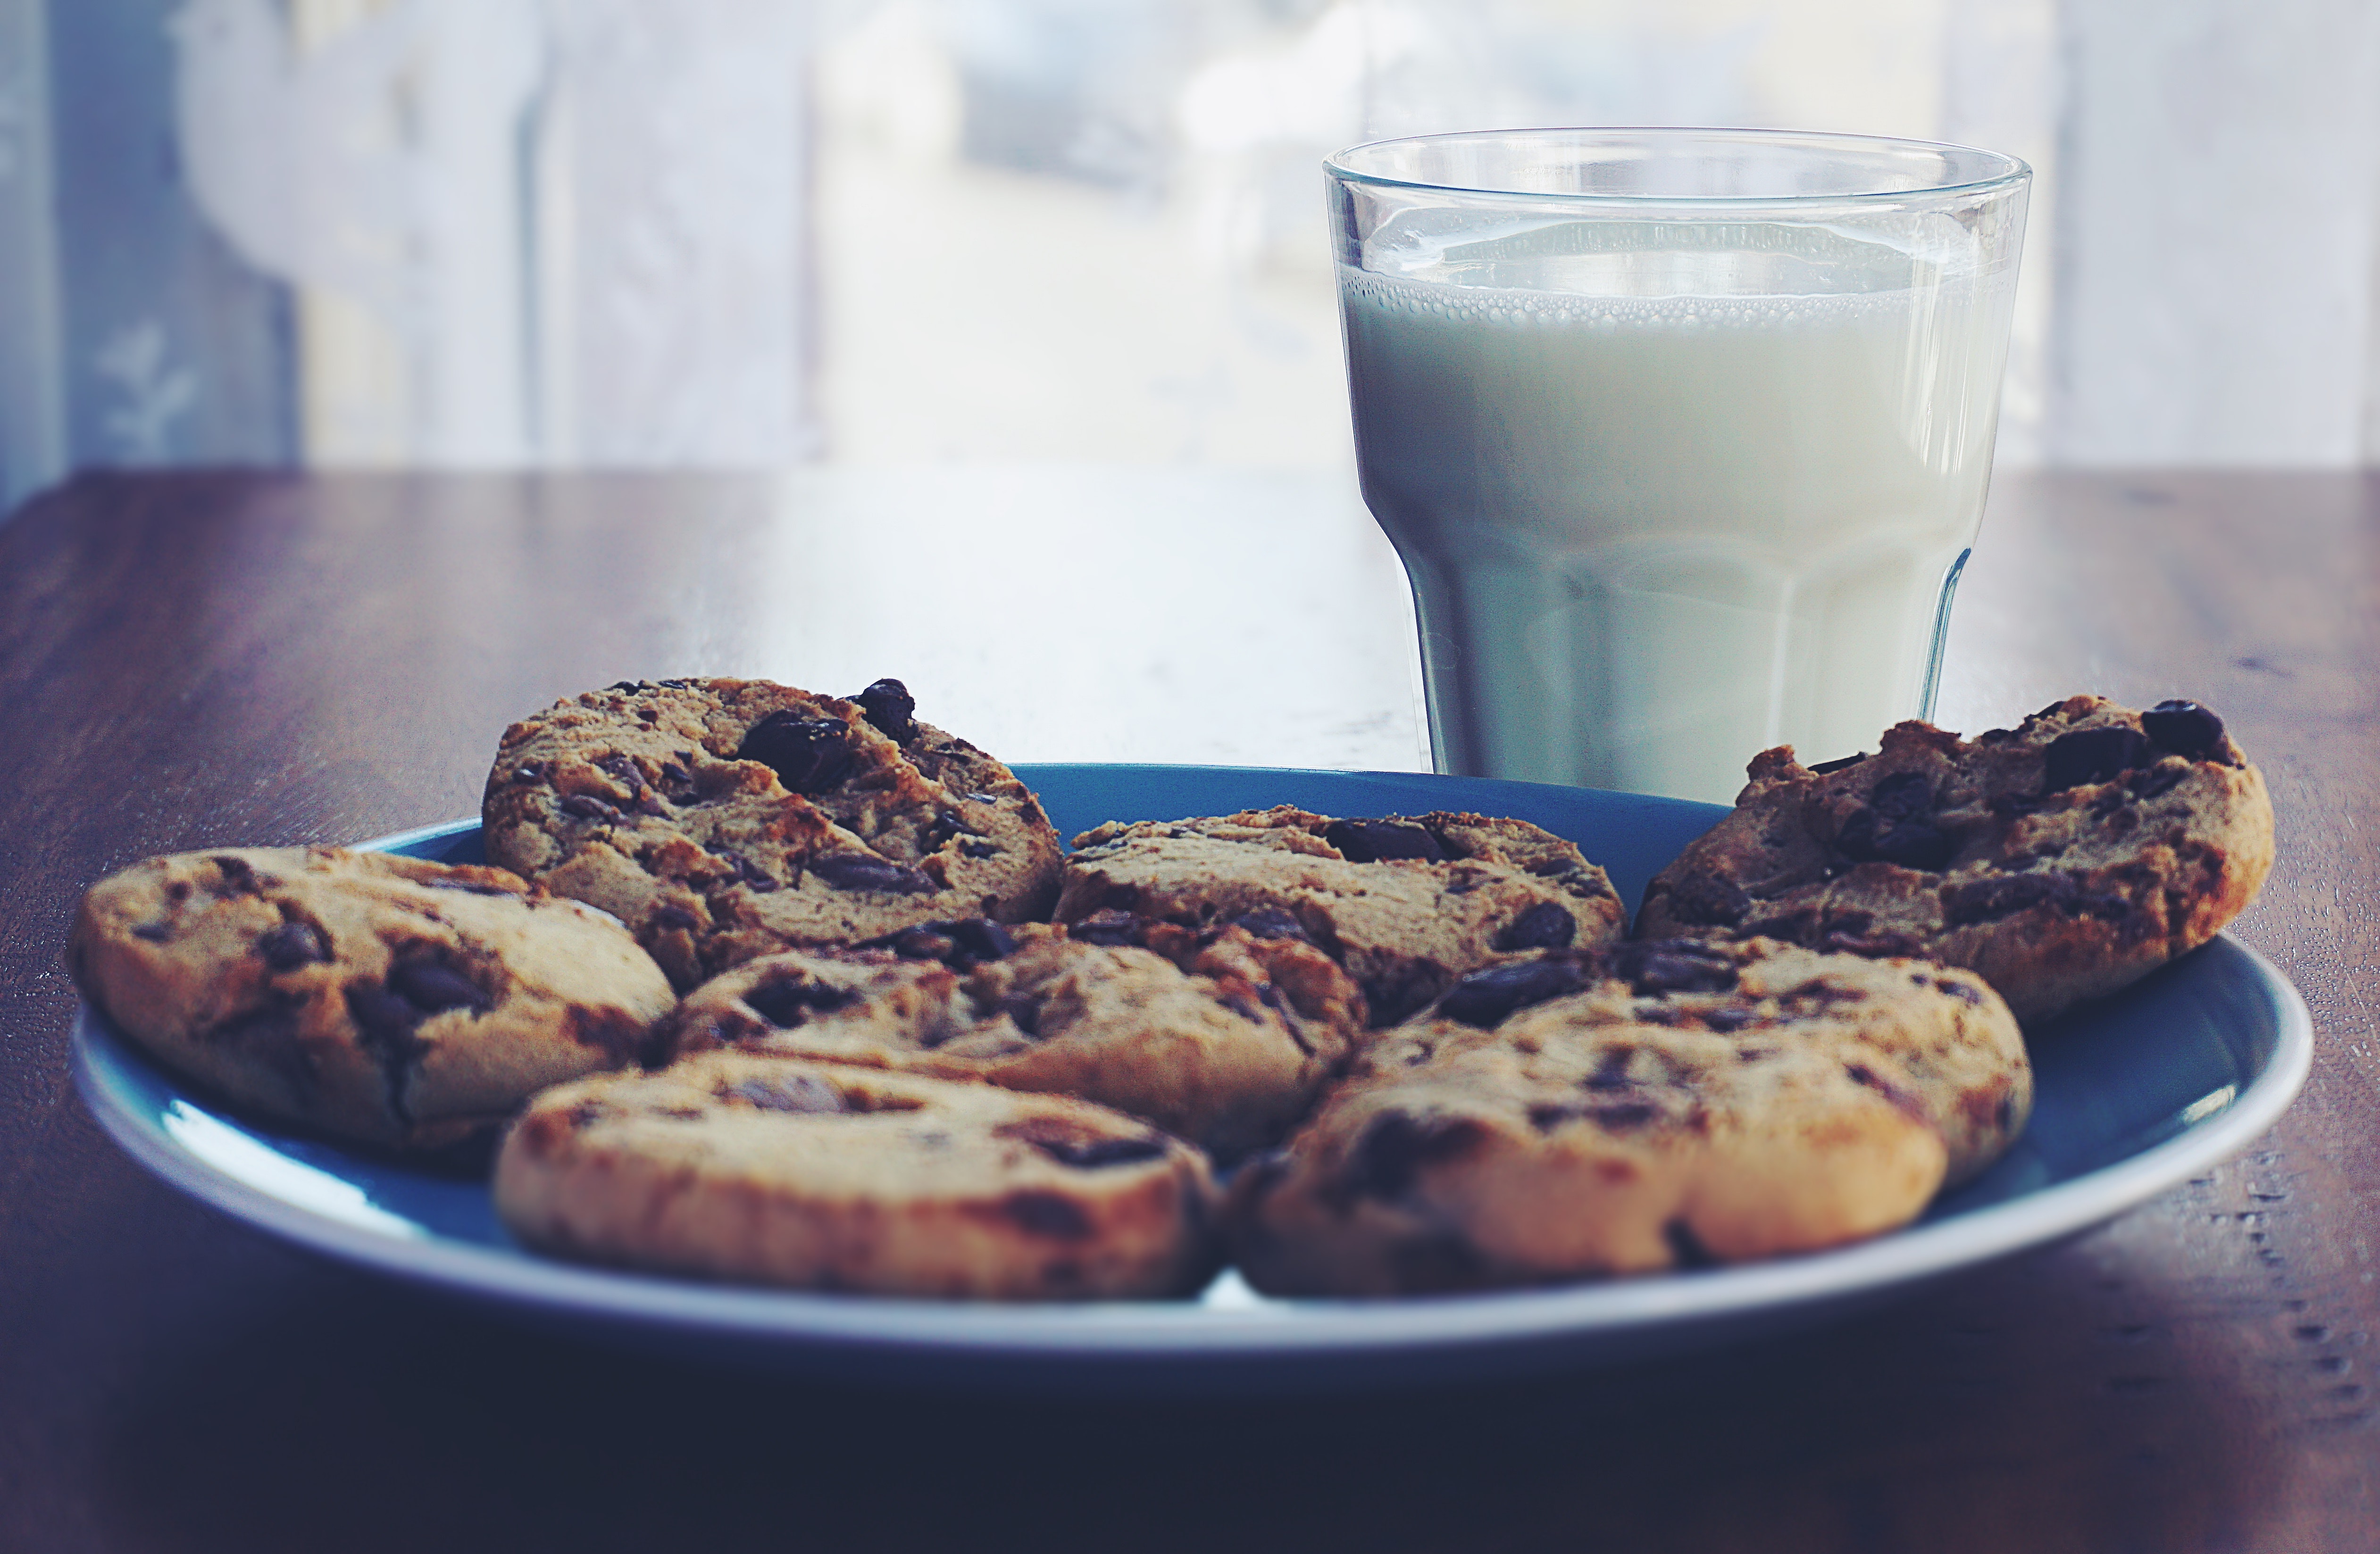
food, cookies and crackers, chocolate chip cookie, snack, dish, dessert, oatmeal raisin cookies, cookie, ingredient, cuisine, chocolate chip, baked goods, baking, biscuit, finger food, sweetness, chocolate, recipe, drink, produce, milk, biscotti, scone, anzac biscuit, peanut butter cookie